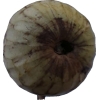
Label: cherimoya